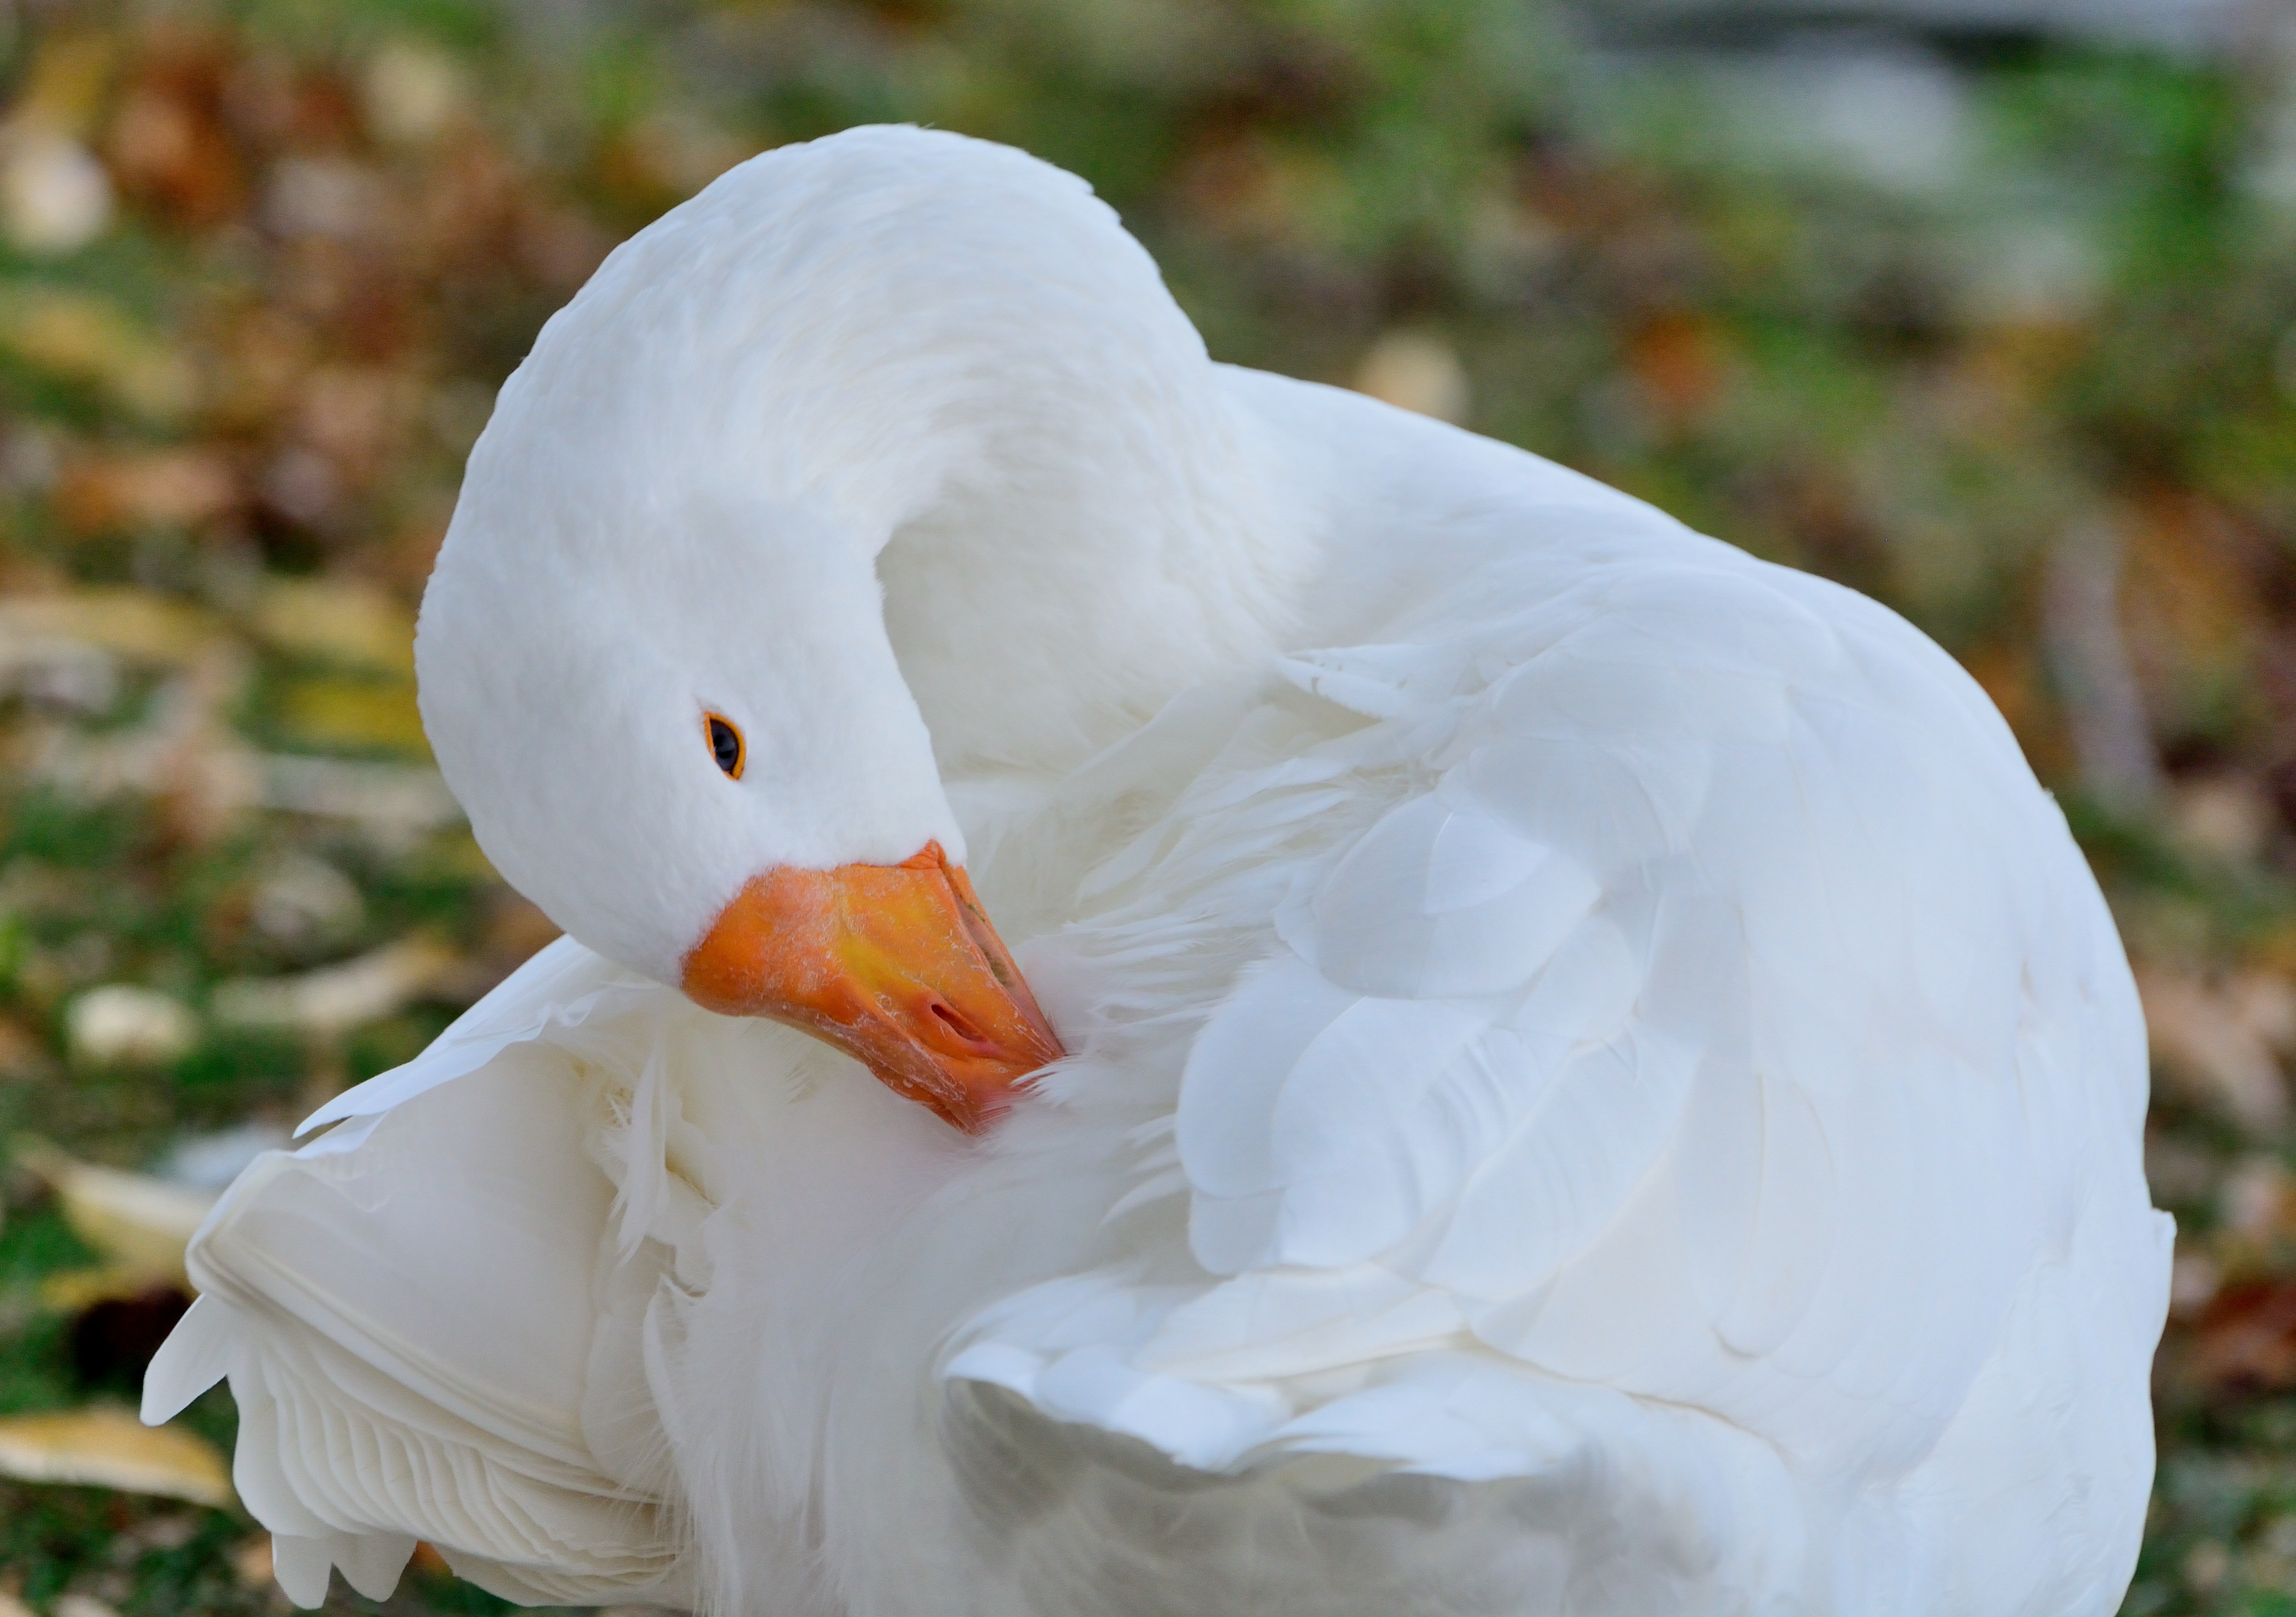
bird, wing, white, flower, wildlife, beak, fauna, plumage, close up, swan, duck, geese, vertebrate, waterfowl, water bird, ducks geese and swans, greater snow goose